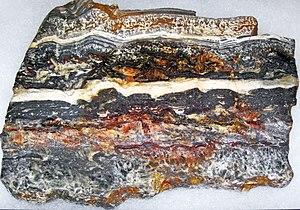
Les fossiles les plus anciens sont ceux d'organismes unicellulaires qui dateraient de 3,4 milliards d'années. Des fossiles d'organismes plus complexes, multicellulaires, sont datés, pour les plus anciens d'entre eux, de 2,1 milliards d'années.
Le craton de Pilbara est une partie ancienne et stable de la lithospère continentale située dans la région de Pilbara en Australie-Occidentale.
La Terre est la troisième planète par ordre d'éloignement au Soleil et la cinquième plus grande aussi bien par la masse que le diamètre du Système solaire. Par ailleurs, elle est le seul objet céleste connu pour abriter la vie. Elle orbite autour du Soleil en 365,256 jours solaires — une année sidérale — et réalise une rotation sur elle-même relativement au Soleil en 23 h 56 min 4 s — un jour sidéral — soit un peu moins que son jour solaire de 24 h du fait de ce déplacement autour du Soleil. L'axe de rotation de la Terre possède une inclinaison de 23°, ce qui cause l'apparition des saisons.